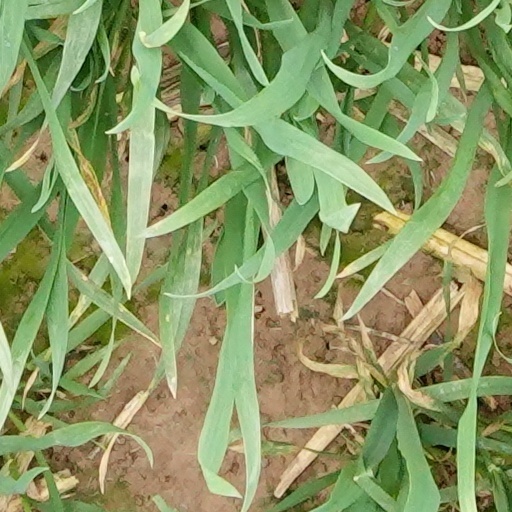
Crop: wheat